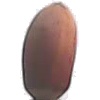
Label: Hazelnut 1